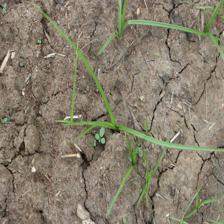
Label: Grass